Jan Kiliński Monument

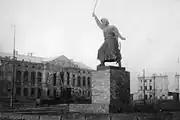
The monument at the Krasiński Square in 1946.

The monument was dedicated to Jan Kiliński, a 19th-century artisan, politician, and rebel, who was a colonel in the insurgents forces during the Kościuszko Uprising. It was designed by Stanisław Jackowski, and cast in bronze in 1935 in the Bracia Łopieńscy metal workshops.